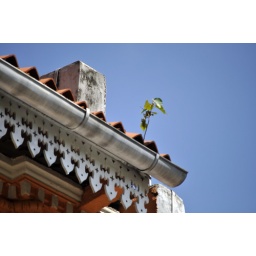
Defiant plant growing in roof gutter of home in Singapore.